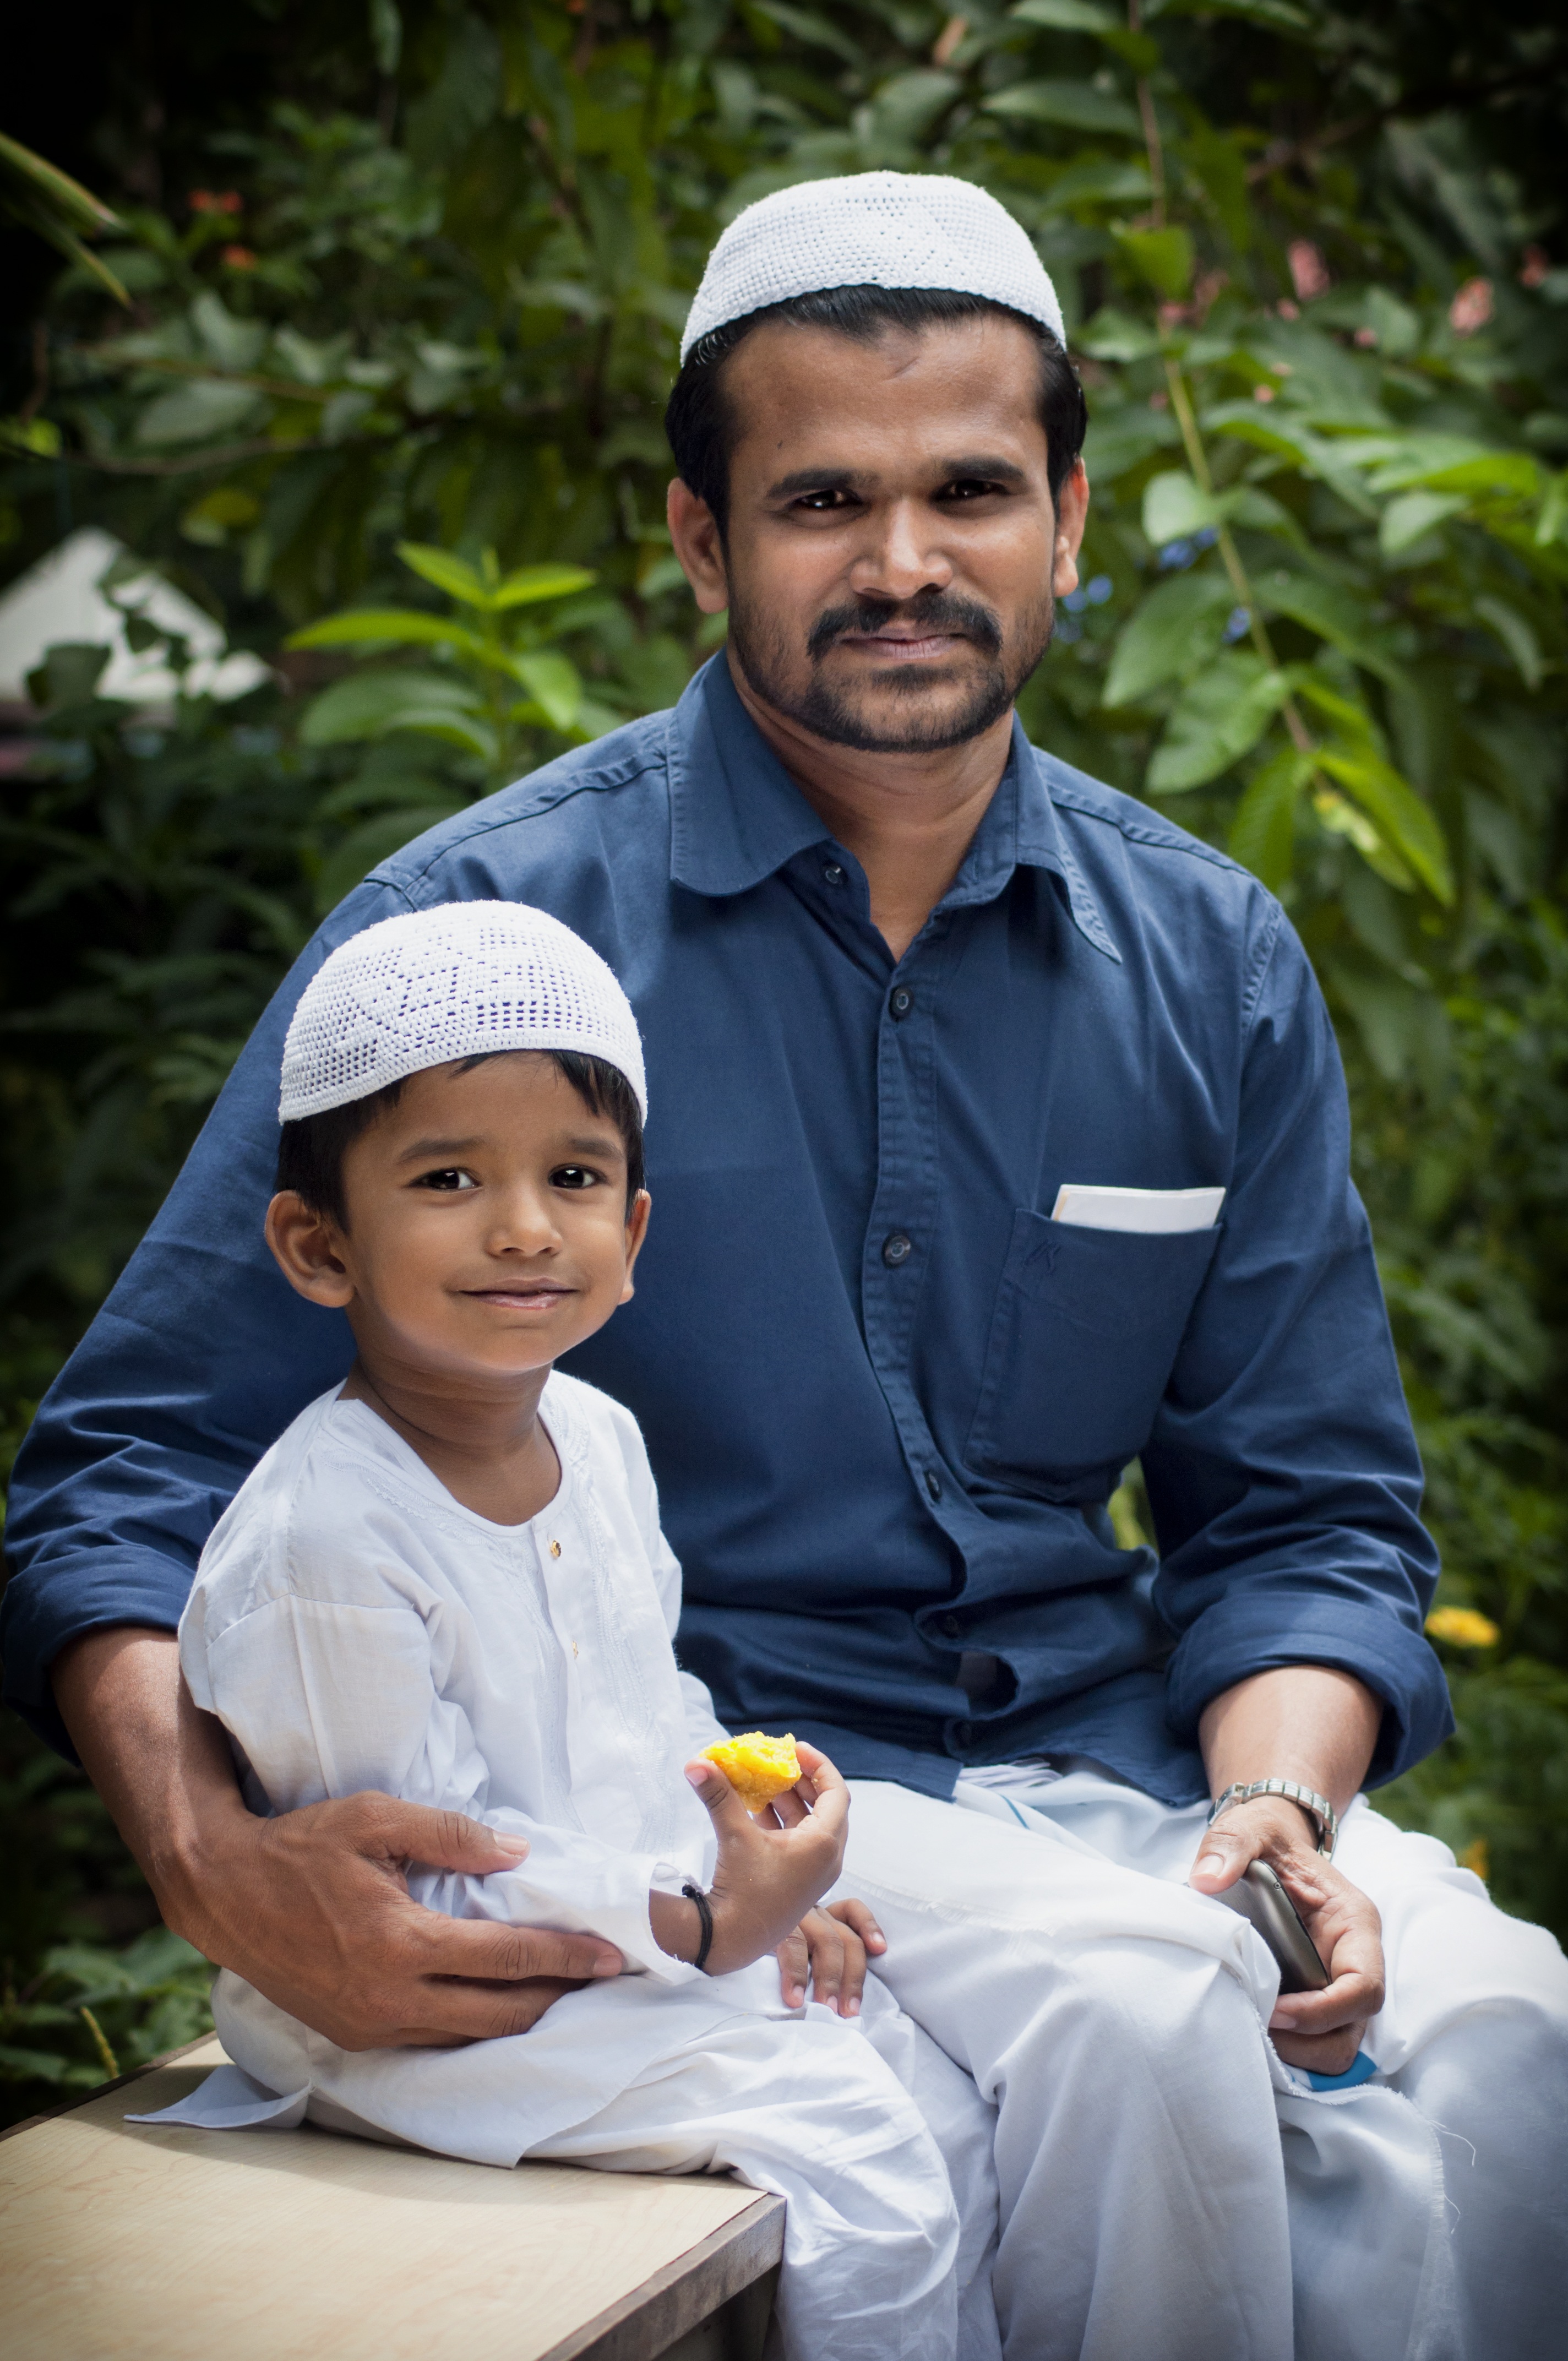
man, person, people, boy, kid, cute, male, love, portrait, young, sitting, father, child, two, together, baby, smiling, smile, parent, senior citizen, son, cheerful, dad, face, family, fun, happy, happiness, islam, muslim, grandparent, eid, ramazan, human positions, ramzan